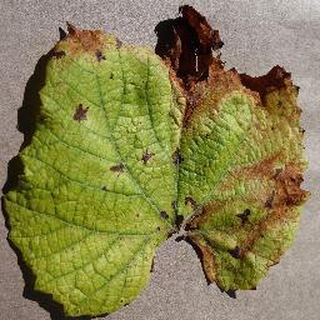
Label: grape_leaf_blight